We Are the World 25 for Haiti (YouTube edition)

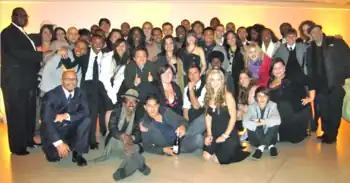
The singers performed together in person in Washington, D.C., for a private event on December 6, 2010.

The day following the ABC World News feature, CNN online posted a supplemental feature that was being broadcast on CNN International: a "YouTube sensation, a new version of the popular song that's attracted more than 1.7 million views—and not a celebrity in sight."